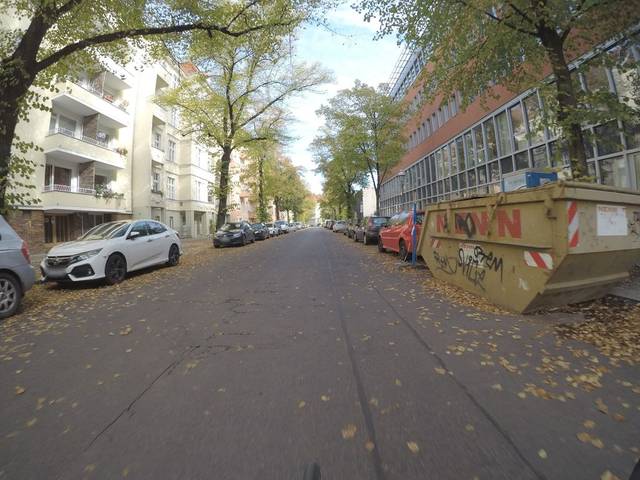
Region: Germany
Coordinates: 52.454, 13.379